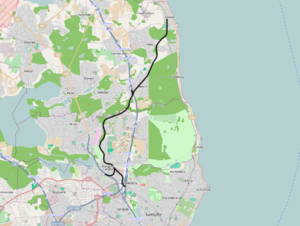
Nærumbanen
Banens linjeføring, både den oprindelige og den nuværende
Nærumbanen – eller Jægersborg-Nærum Jernbane – er en lokalbane, oprindeligt mellem Lyngby og Vedbæk, nu mellem Jægersborg og Nærum. Banen løber gennem naturskønne områder ved Mølleåen. I myldretiderne kører toget hvert 10. minut, og de fleste andre tider kører det hvert 20. minut.